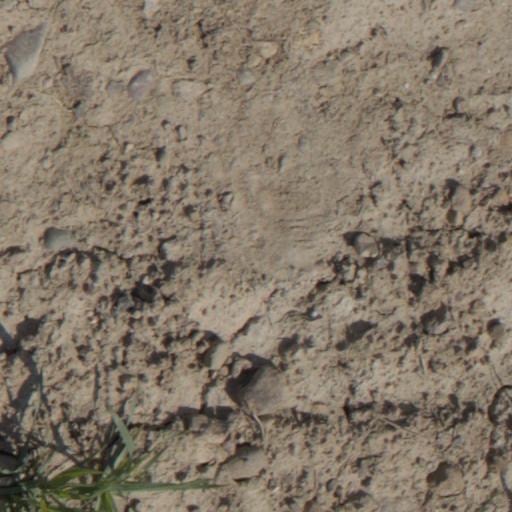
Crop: wheat